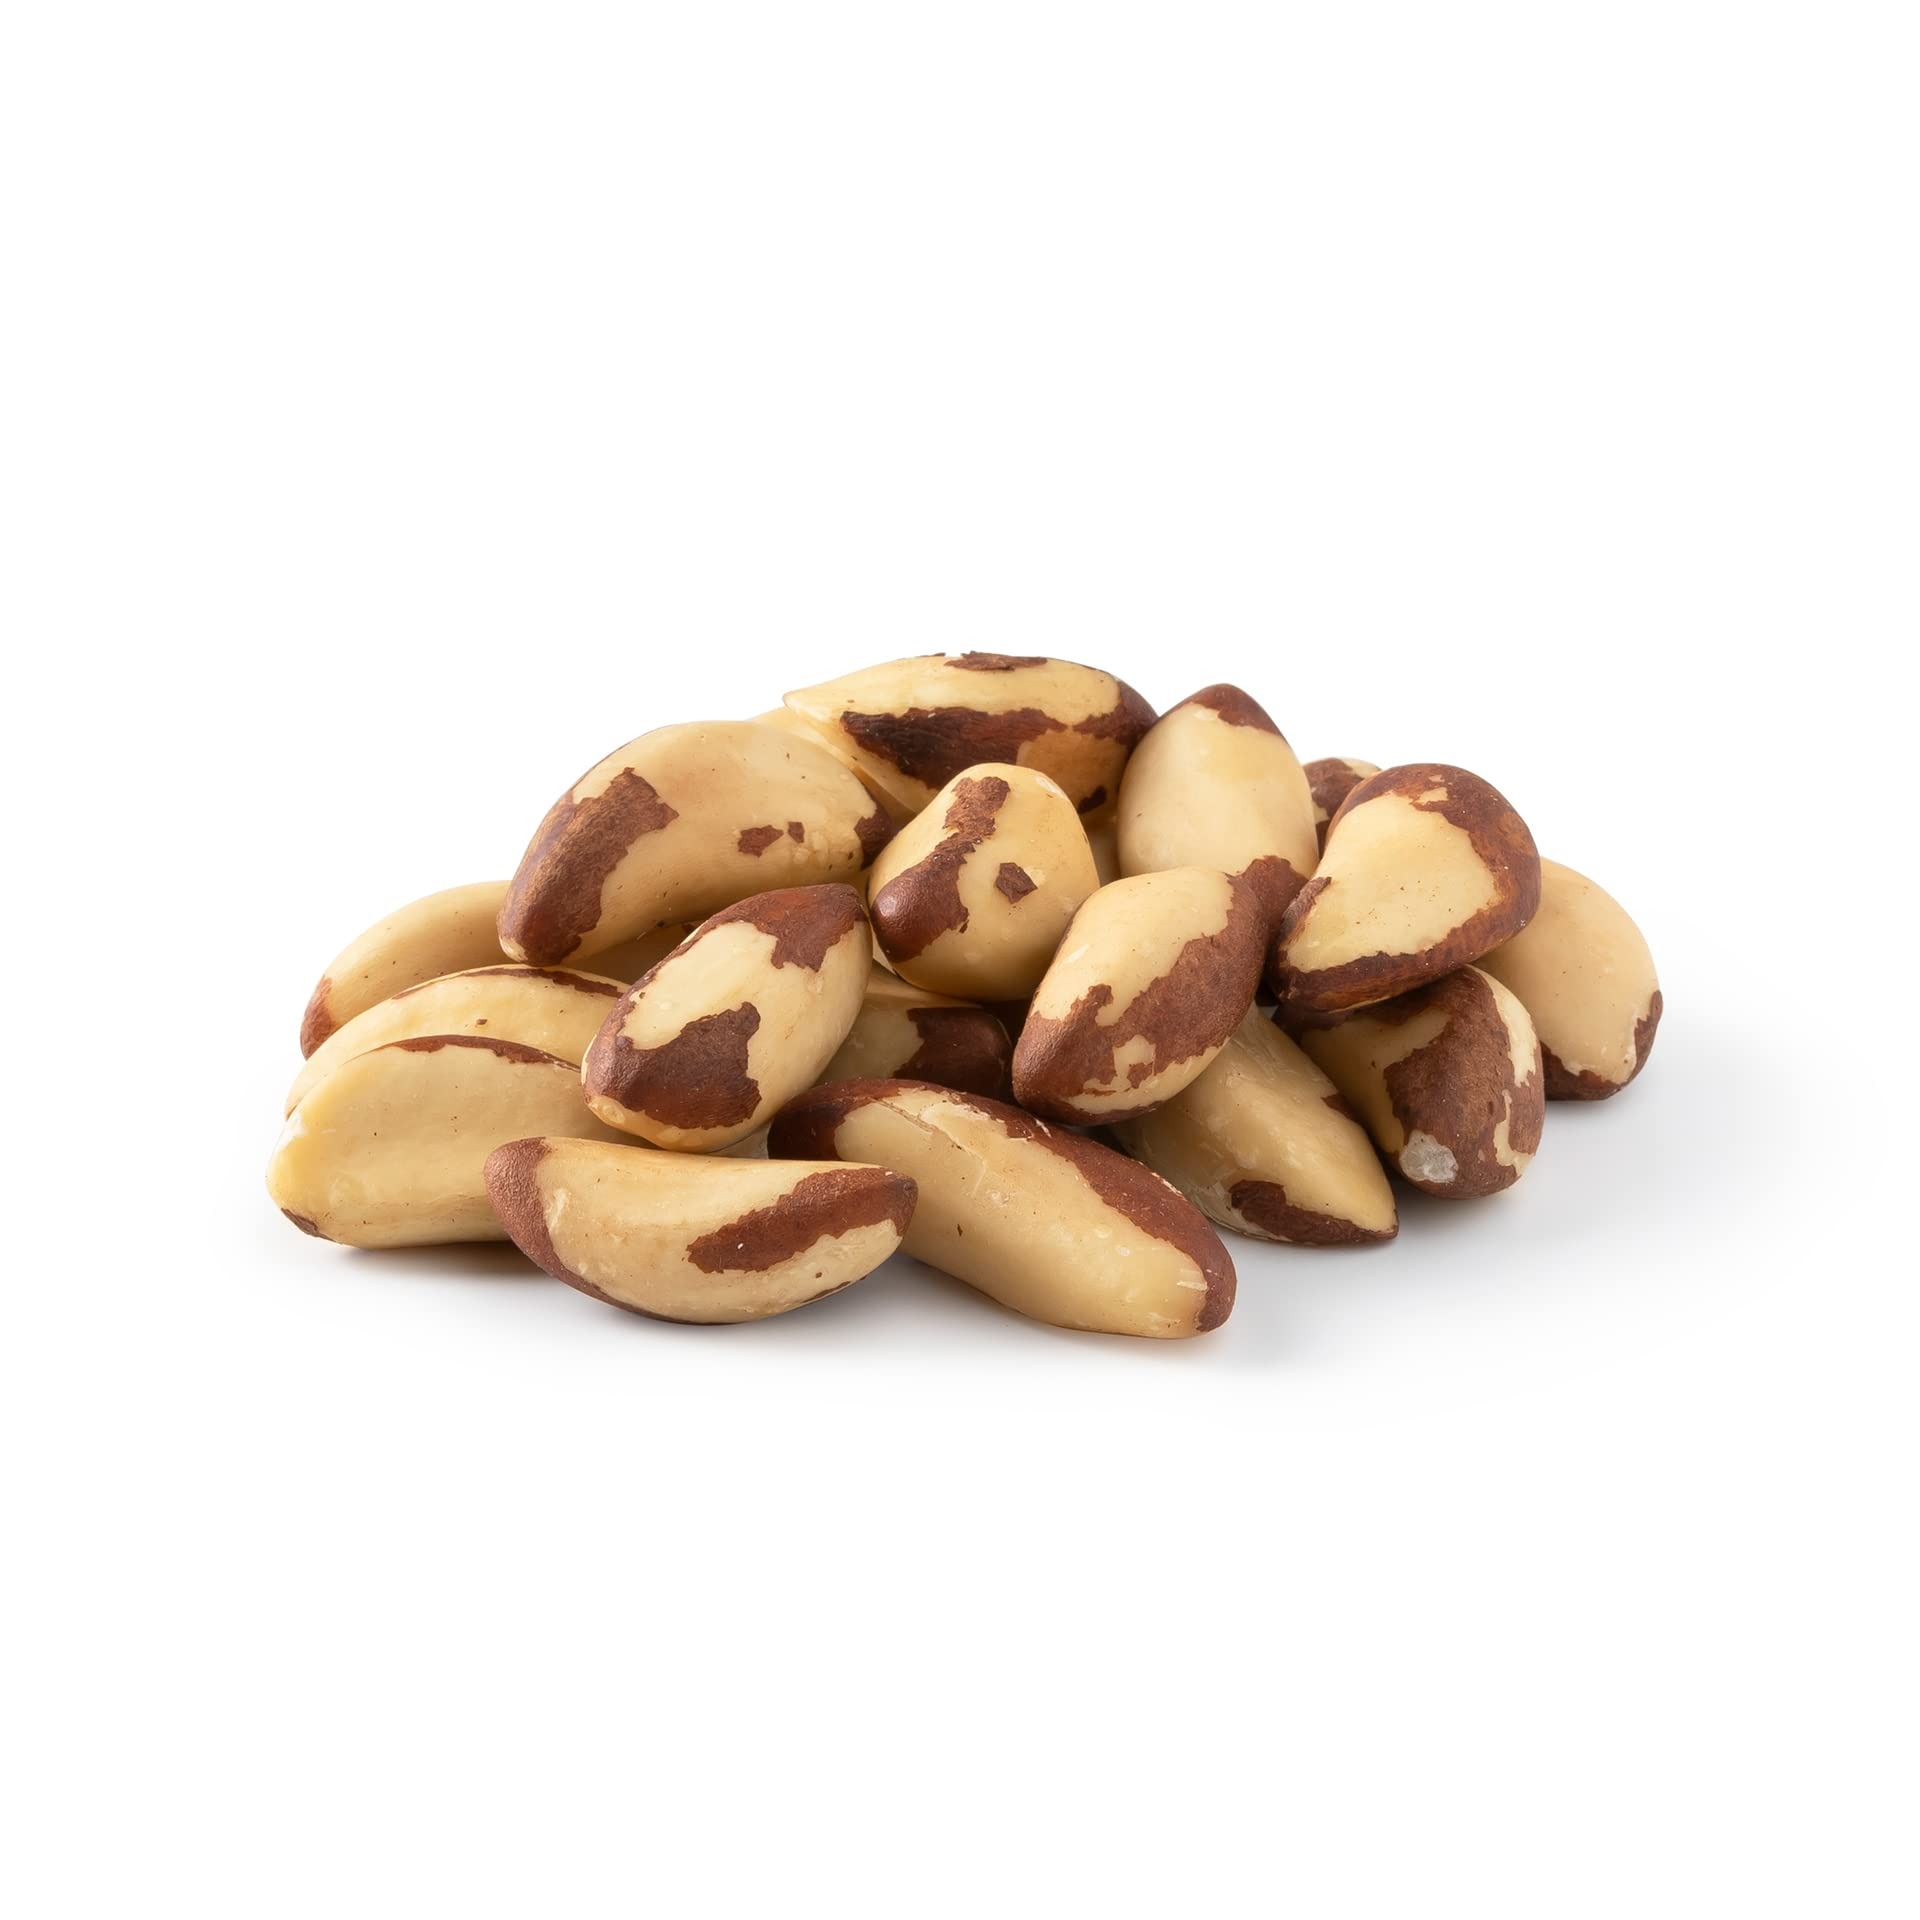
Item Name: NUTS U.S. – Brazil Nuts | Shelled Whole Kernels | Raw and Unsalted | Non-GMO and Steam Pasteurized | Packed In Resealable Bags!!! (4 LBS)
Bullet Point 1: Delicious, Raw Brazil Nuts – A great-tasting snack that’s also healthier for you. Our unsalted Brazil nuts contain calcium, iron, and healthy proteins which makes them a smart, tasty choice for kids, teens, and adults.
Bullet Point 2: Fresh, Shelled, and Unsalted – These come shelled and unsalted in whole kernels, so you can pop them in your mouth or add them to a tasty dish without any added preservatives.
Bullet Point 3: Crispy, Crunchy Snack Texture – Perfect for those looking for a crunchy snack these Fresh Brazil nuts satisfy your snacking needs thanks to a natural taste that’s truly unmatched. A great appetizer, afternoon snack, or on-the-go pick me up.
Bullet Point 4: Snacking or Baking Use – Our raw Brazil nuts can be enjoyed as a standalone snack or added to fresh salads, mixed fruit and nut trays, Superbowl party charcuterie boards, and much more. All to fit your snack and baked goods needs.
Bullet Point 5: Resealable Freshness Pouch – We want NUTS U.S. Brazil nuts raw unsalted snack pouches to keep your food fresher, longer, which is why they come in resealable bags that help lock in freshness, crunchiness, and flavor
Product Description: If you are a health cautious individual who likes to stay active and enjoy healthy, natural snacks, Brazil Nuts are for YOU! These imported Brazil Nuts have a very unique and distinctive flavor you will immediately notice! Our PREMIUM raw Brazil Nuts are - Packed Fresh - TASTY - and kept in SEALED bags for extra security and freshness - Bags are resealable so that you can enjoy them FRESH every time. Brazil Nuts are rich in magnesium, manganese, and vitamin B and E. That means Brazil Nuts are great for your heart, skin, muscles, joints, and digestive health. These nuts are great for snacking, making salads, or baking. Don't waste any more time and enjoy these delicious, exotic nuts that people have been enjoying for decades!
Value: 64.0
Unit: Ounce

Price: 66.41